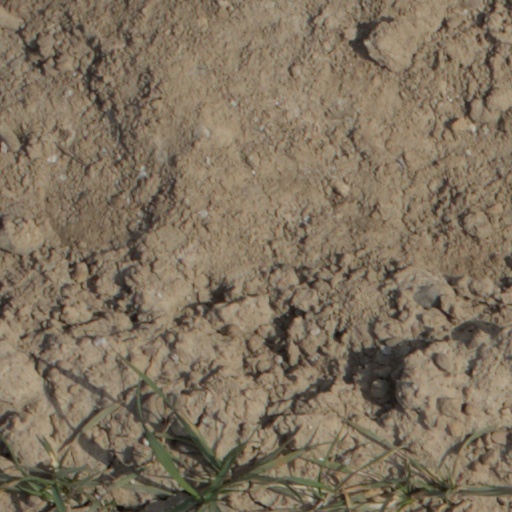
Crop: wheat